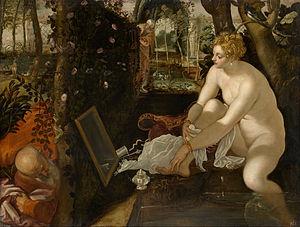
Suzanne est un prénom féminin issu de la Bible.
1560 est une année bissextile commençant un lundi.
La Femme au miroir est une peinture à l'huile sur toile réalisée par le peintre italien Titien vers 1515. Conservé au musée du Louvre à Paris, le tableau fait l'objet de plusieurs répliques de la main même du maître ou de son atelier dont une est conservée à la pinacothèque du château de Prague, en République tchèque, et l'autre au musée national d'art de Catalogne, à Barcelone en Espagne.